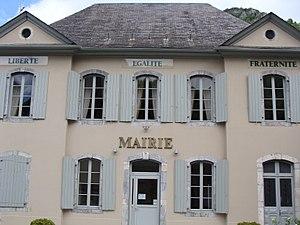
Mairie de Campan
Dans les Hautes-Pyrénées, les élections municipales françaises de 2020 se déroulent les 15 mars et 28 juin 2020, comme partout en France, six ans après les élections précédentes.